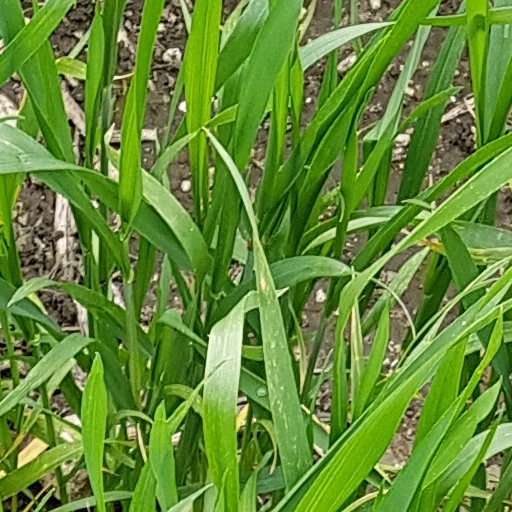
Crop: wheat